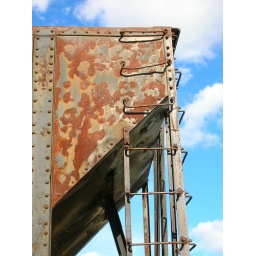
Old, rusty train car. Shot in Pigeon, Michigan. September 2010.